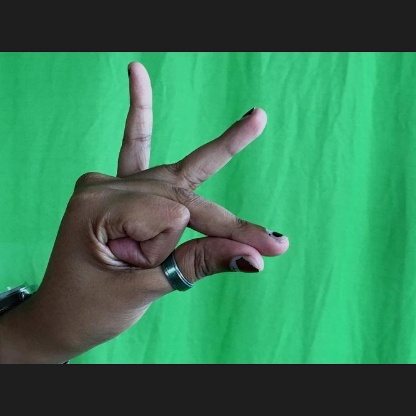
Mudra: Bramaram